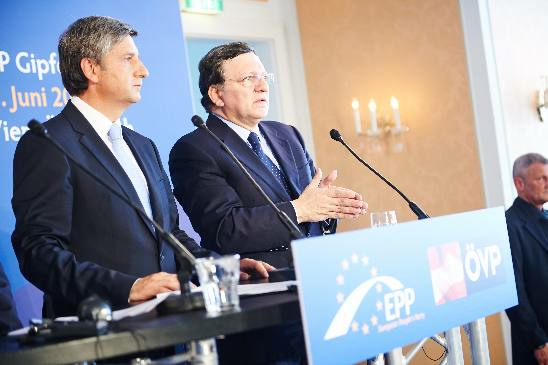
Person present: Yes